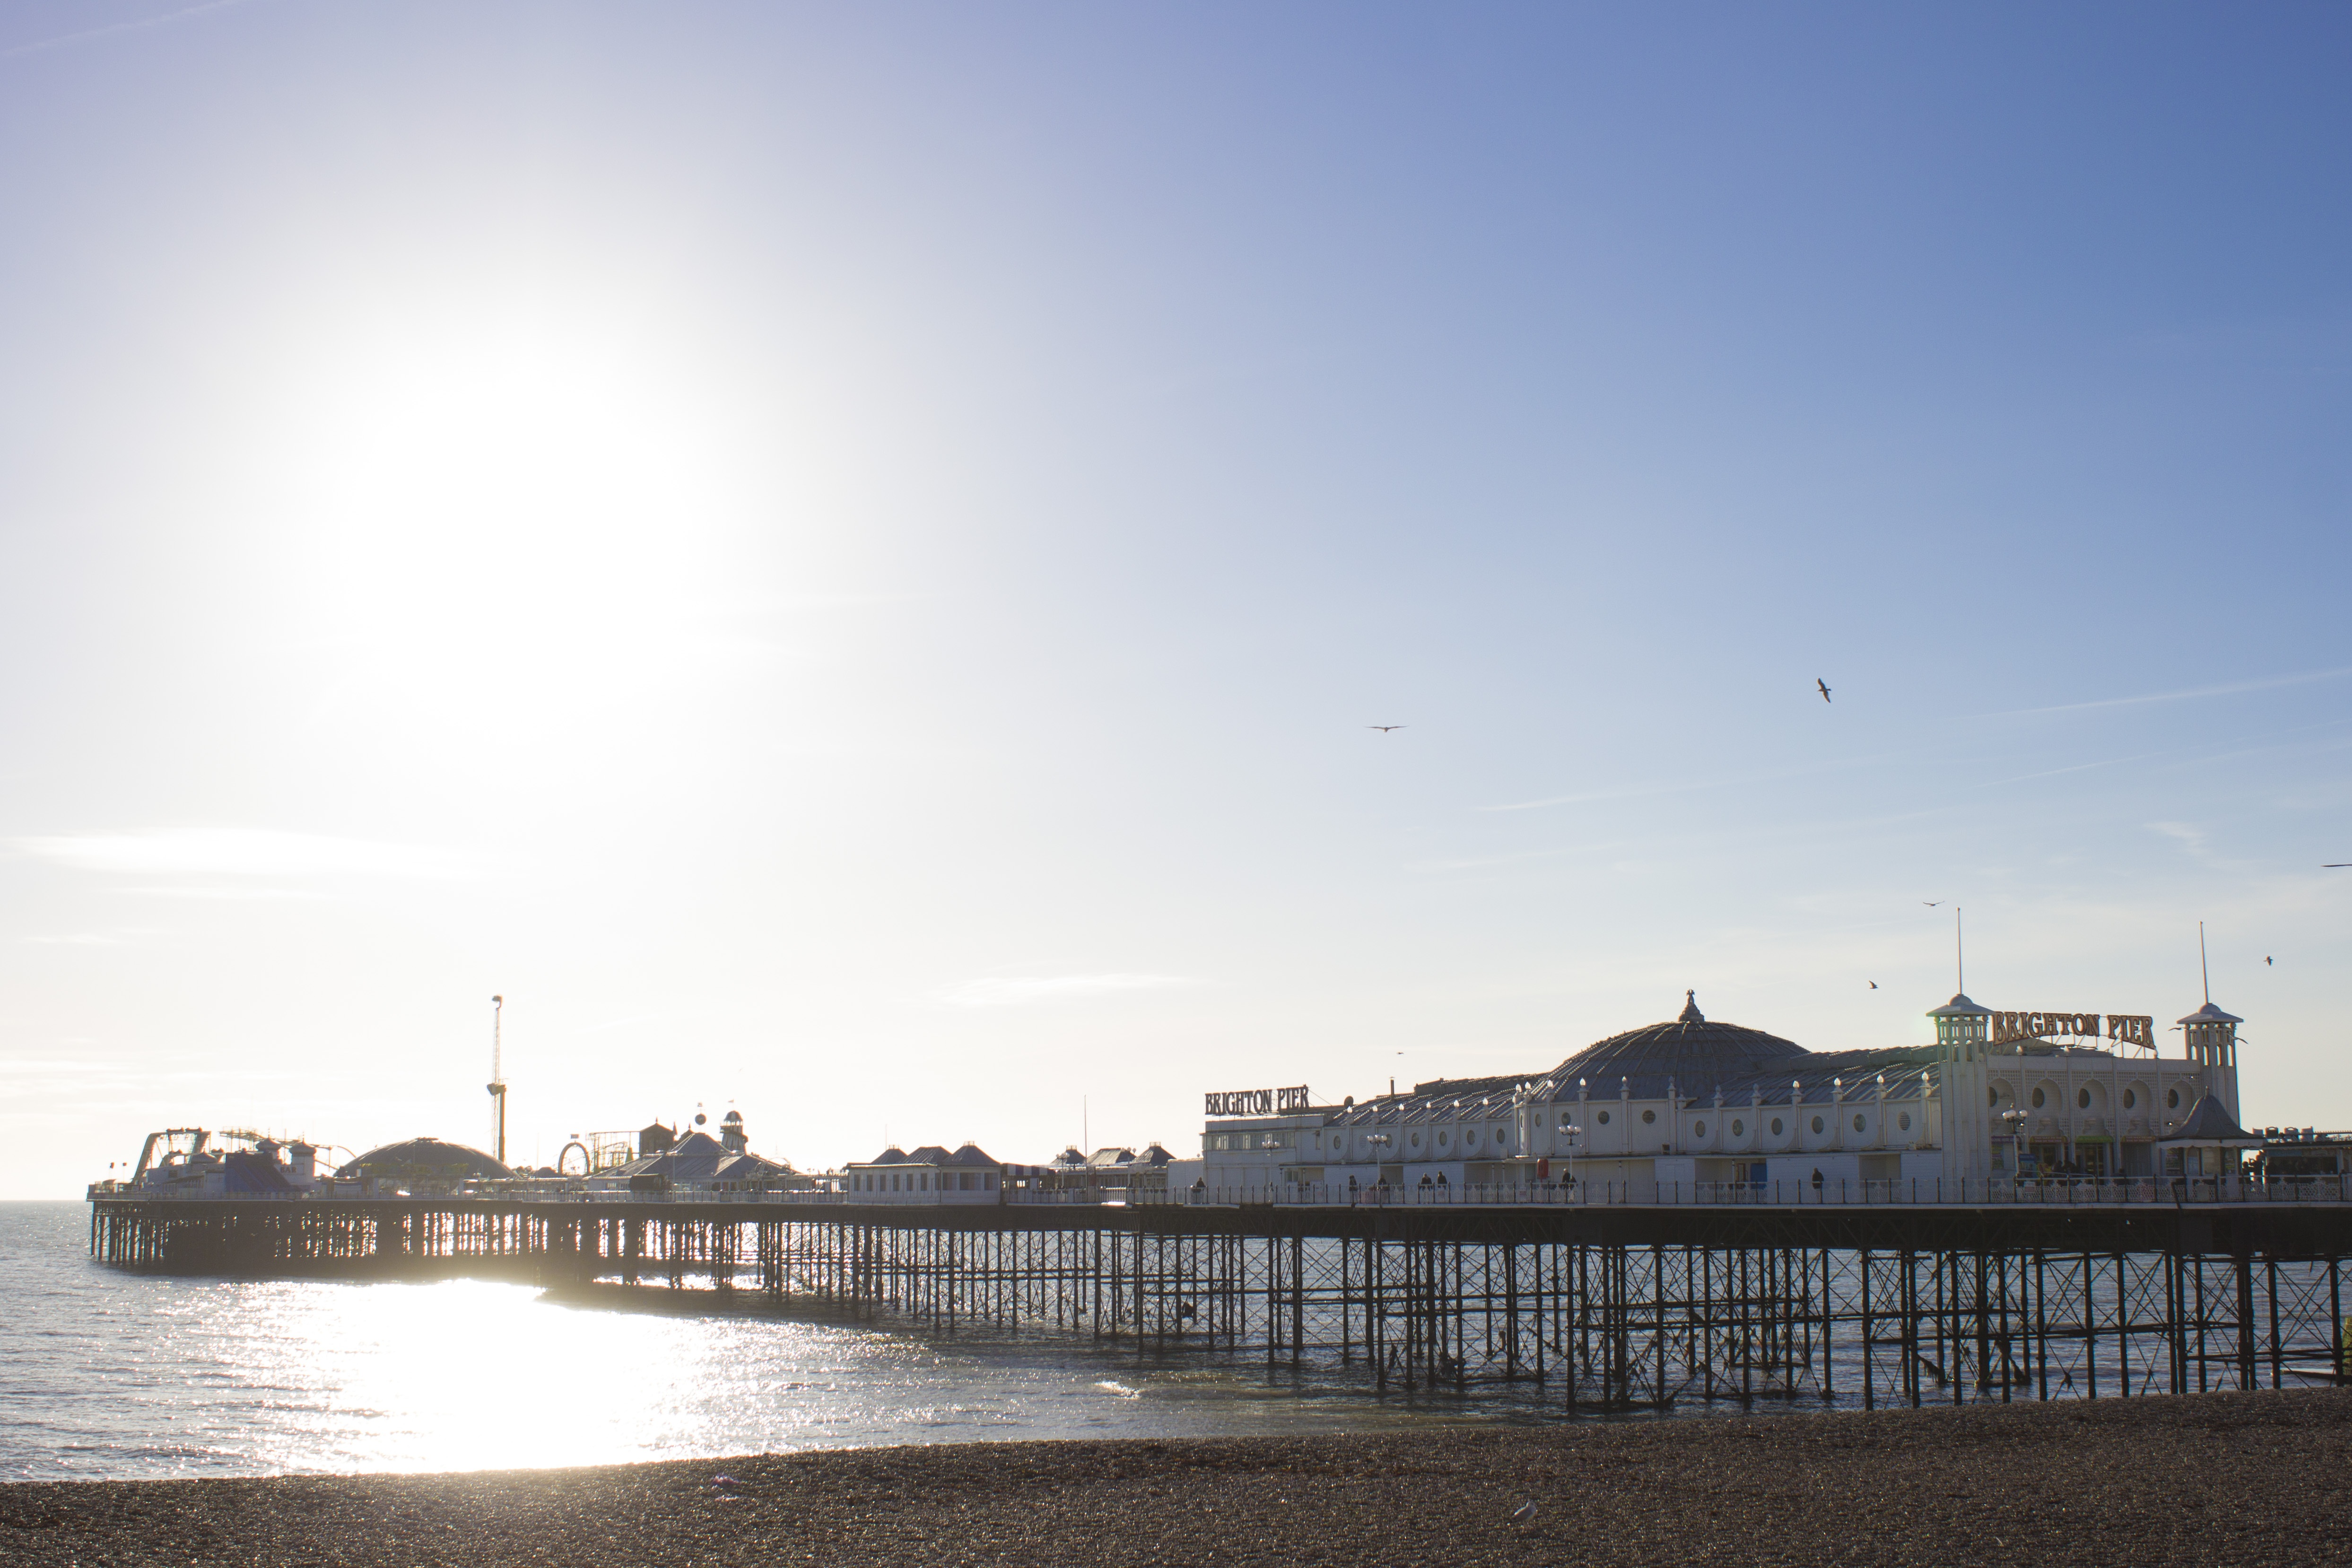
beach, sea, coast, ocean, horizon, architecture, bridge, morning, shore, wave, city, pier, river, walkway, coastline, seaside, dusk, europe, evening, vehicle, bay, landmark, attraction, tourism, waterway, body of water, uk, england, british, big, britain, sussex, brighton, seafront